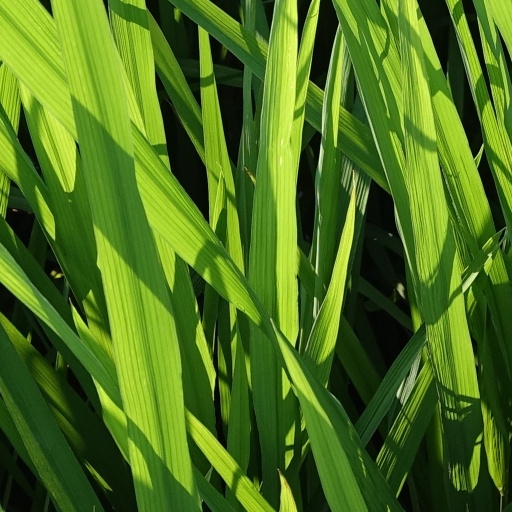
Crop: rice